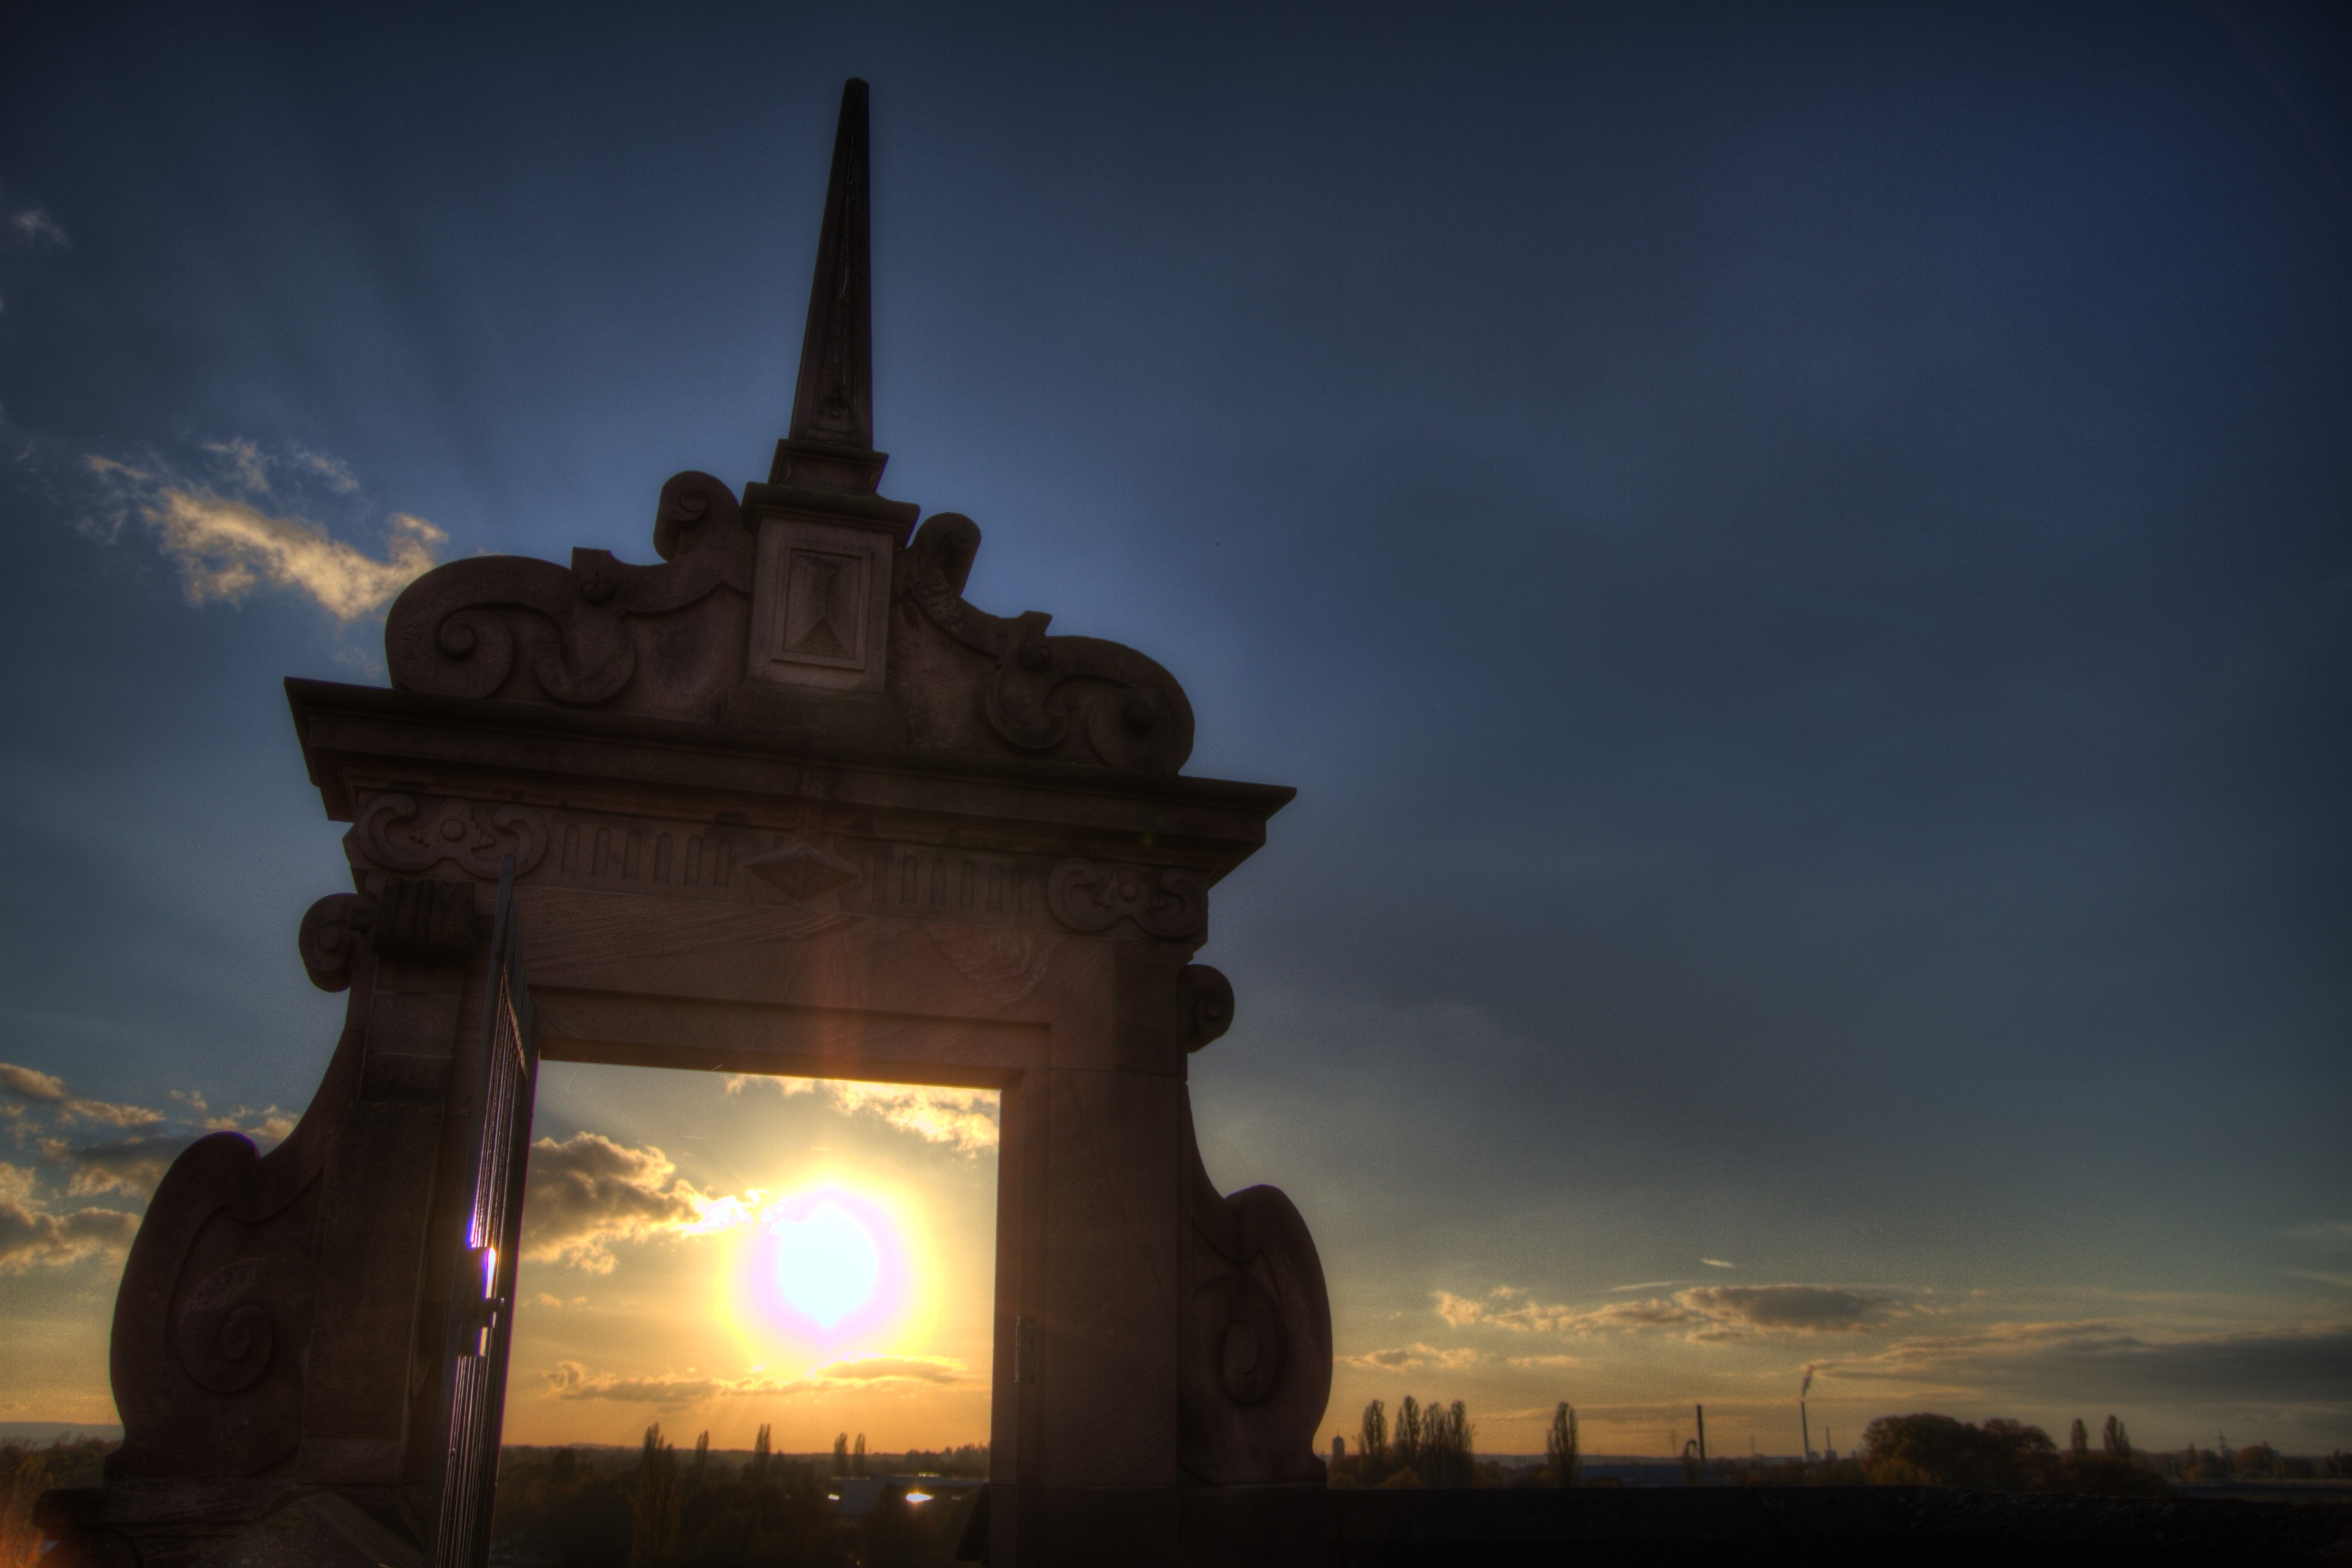
light, cloud, sky, sunrise, sunset, night, sunlight, morning, dawn, monument, dusk, evening, reflection, castle, landmark, darkness, lighting, clouds, temple, aschaffenburg